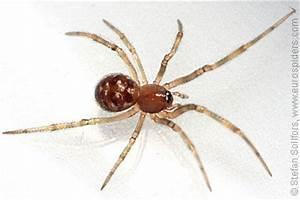
spider